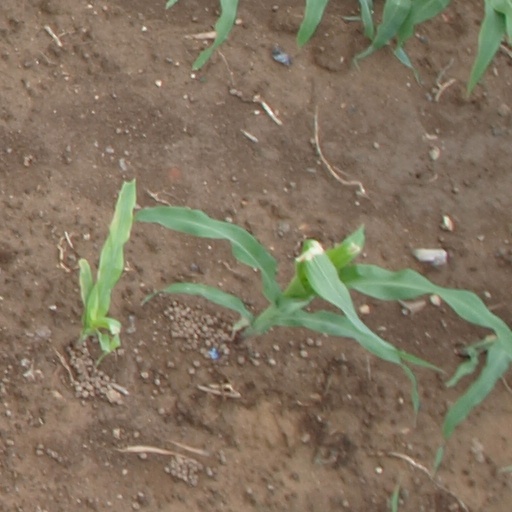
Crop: maize; corn